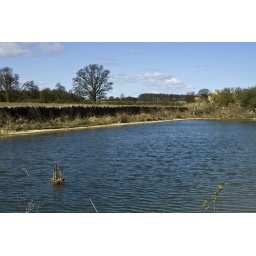
A reservoir near Allan's Grange Farm. A water bird has built its nest in the rods above the outlet pipe.